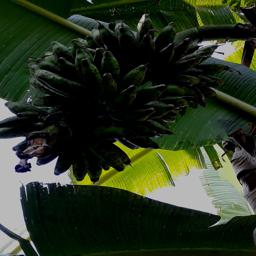
Label: BANANA FRUIT- SCARRING BEETLE